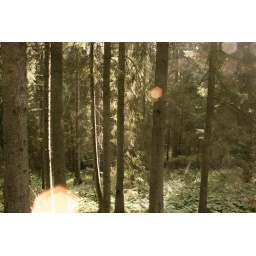
The light filtered through the trees on a hike in the Slovakian mountains